Springwood, Queensland

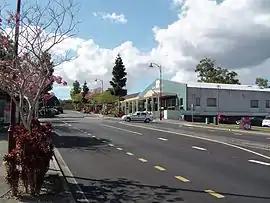
Fitzgerald Avenue, 2014

Springwood is a suburb in the City of Logan, Queensland, Australia. In the , Springwood had a population of 9,710 people.